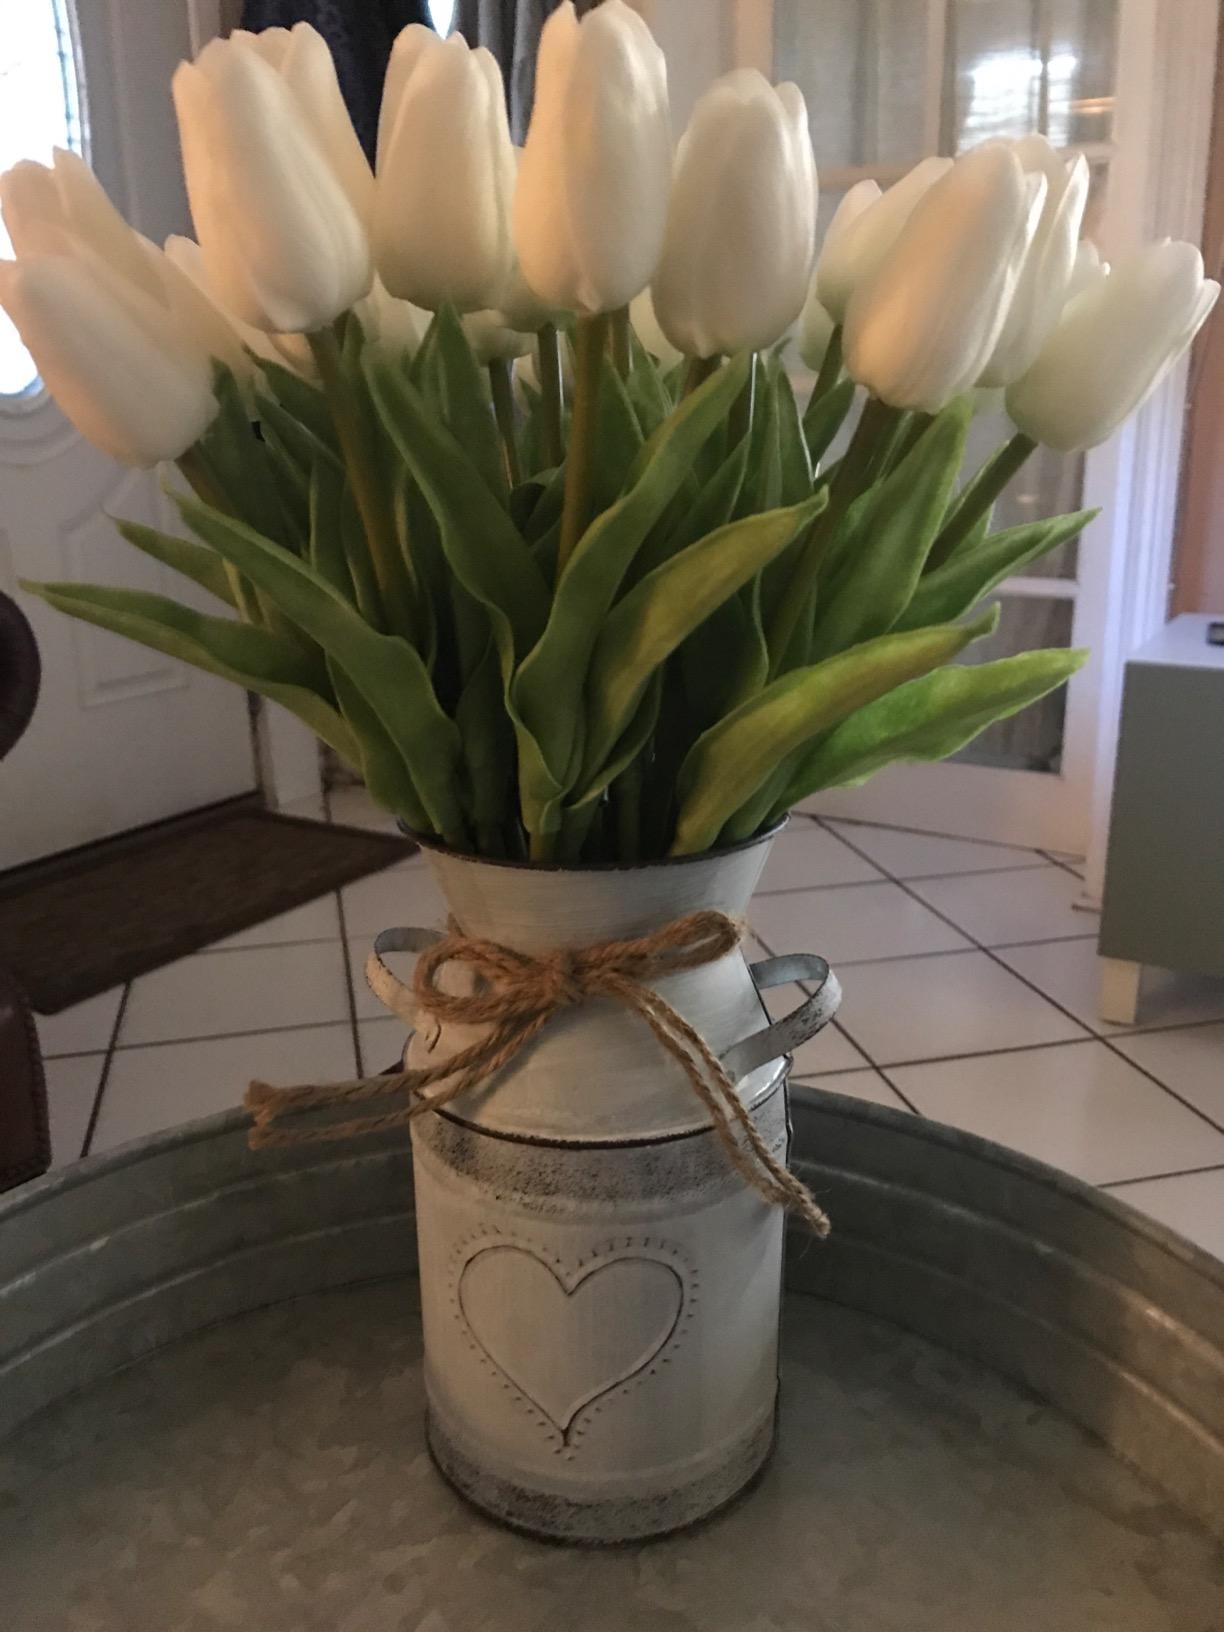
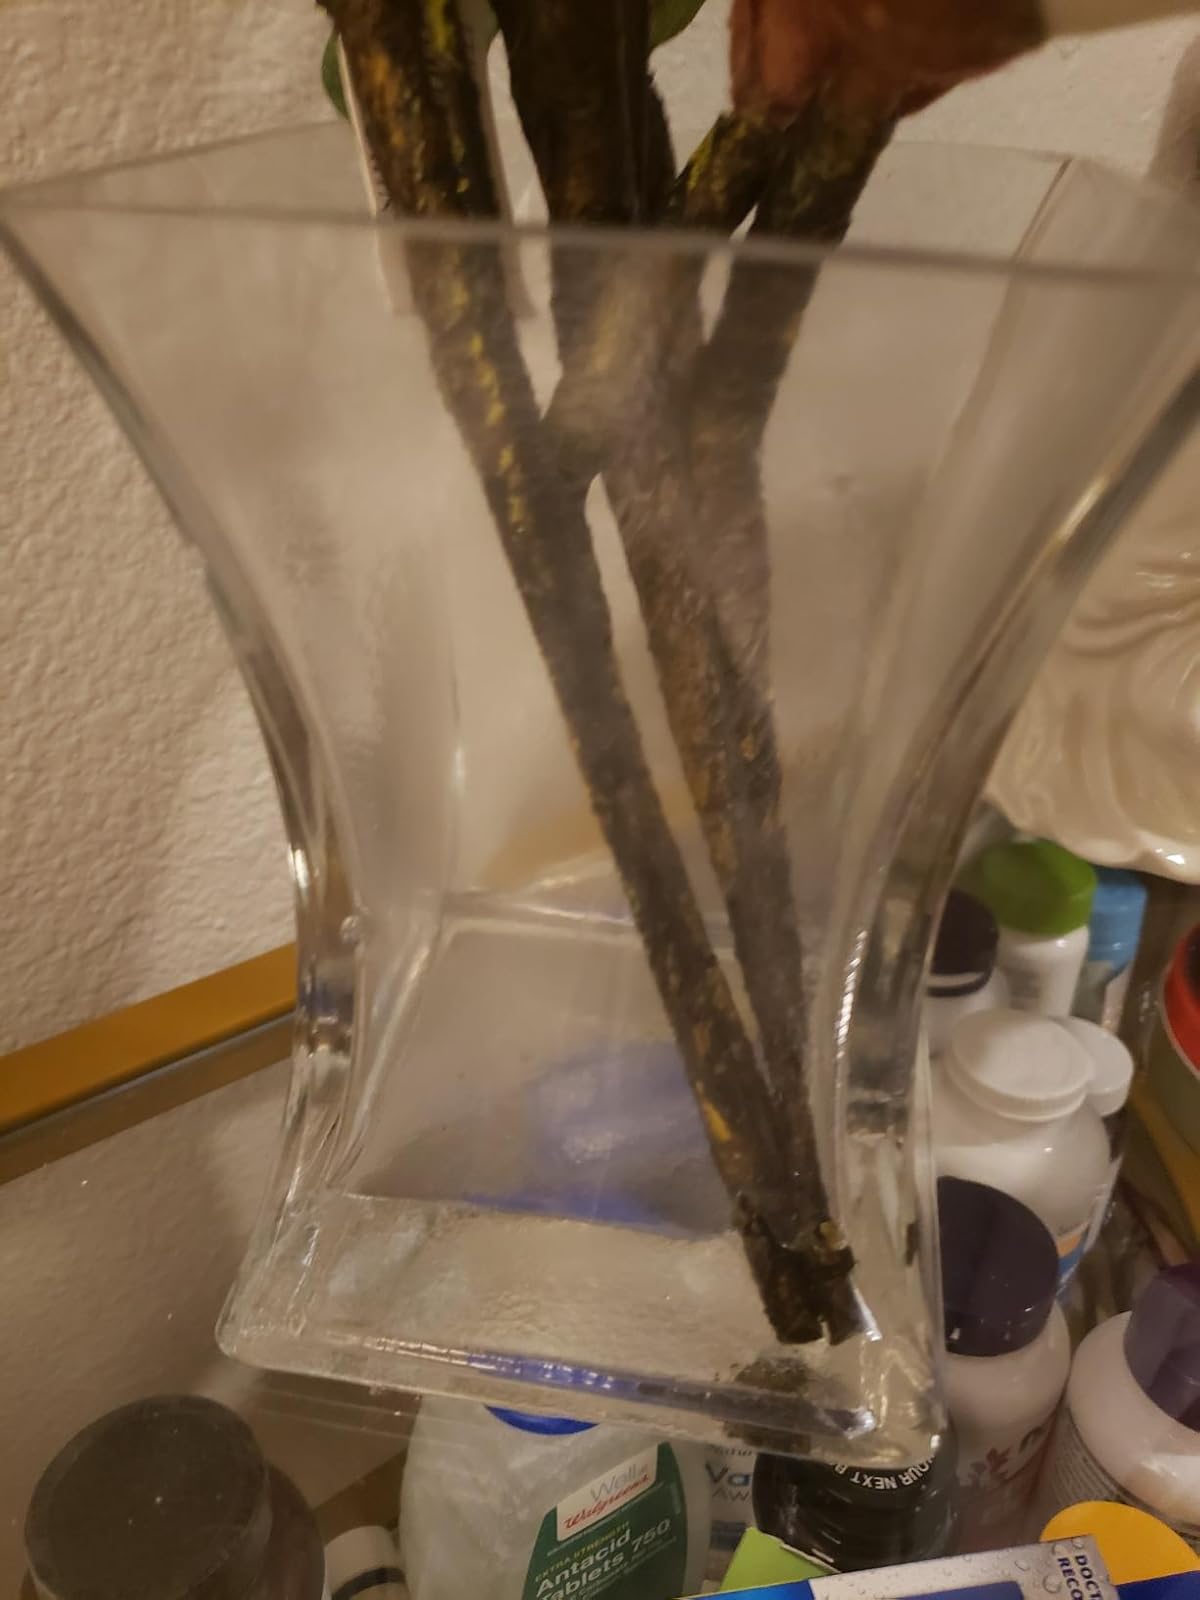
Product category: vase
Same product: no